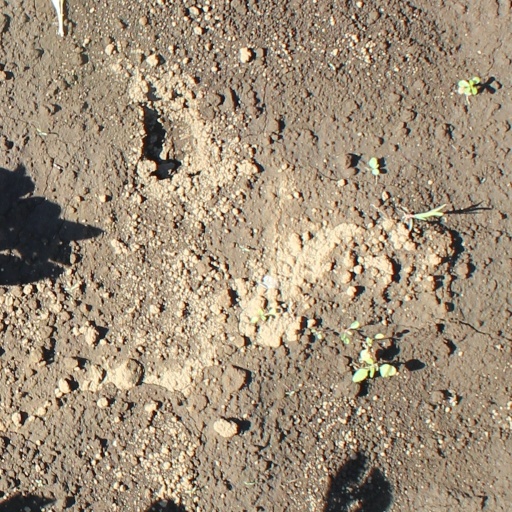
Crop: soybean